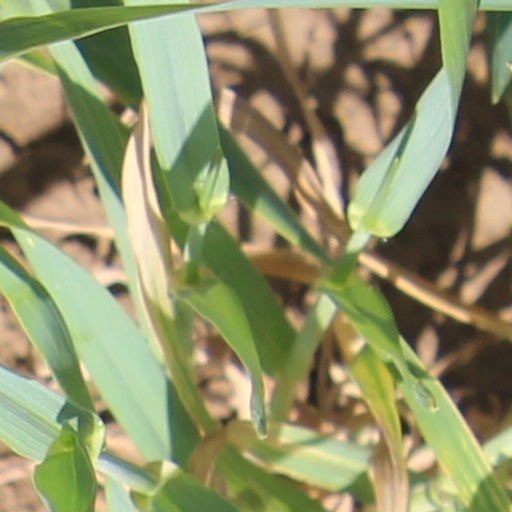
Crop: wheat